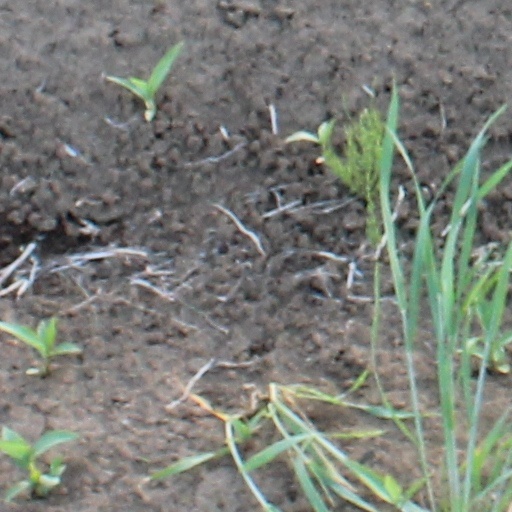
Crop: wheat